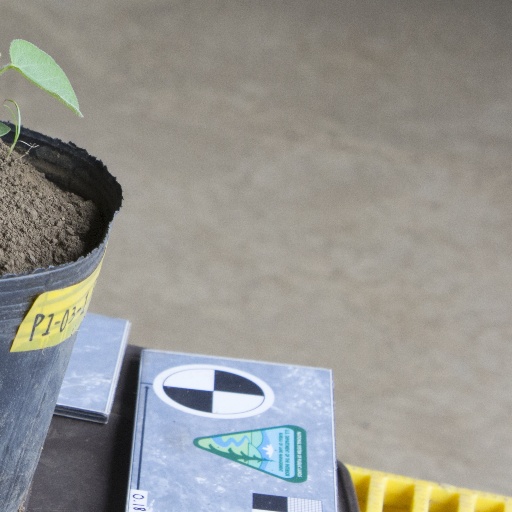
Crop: soybean